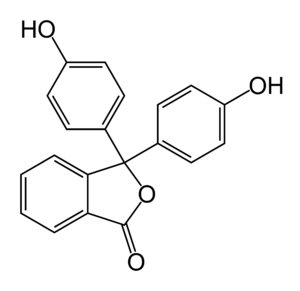
Titrering
Phenolphthalein en klassisk pH-indikator. Den er farveløs i surt miljø og lillarød i basisk. Derfor bruges den tit ved syre-base titrering.
Titrering er en metode til at bestemme indholdet af en bestemt kemisk forbindelse i en prøve. En burette bruges til at tilsætte titrator, således at det er muligt ret præcist at aflæse anvendt volumen. Titratoren reagerer med prøven, som man vil kende stofmængdekoncentrationen af. Der er oftest tilsat en indikator, så det er muligt at registrere, hvornår der indtræder en ændring i prøven, som viser, at alle molekyler af det undersøgte stof i prøven har reageret med titratoren.